Anglo-Saxon art

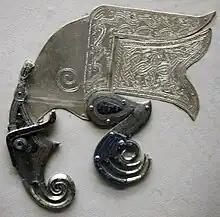
Bird from the Sutton Hoo shield (part replica)

Metalwork is almost the only form in which the earliest Anglo-Saxon art has survived, mostly in Germanic-style jewellery (including fittings for clothes and weapons) which was, before the Christianisation of Anglo-Saxon England, commonly placed in burials. After the conversion, which took most of the 7th century, the fusion of Germanic Anglo-Saxon, Celtic and Late Antique techniques and motifs, together with the requirement for books, created the Hiberno-Saxon style, or Insular art, which is also seen in illuminated manuscripts and some carved stone and ivory, probably mostly drawing from decorative metalwork motifs, and with further influences from the British Celts of the west and the Franks.